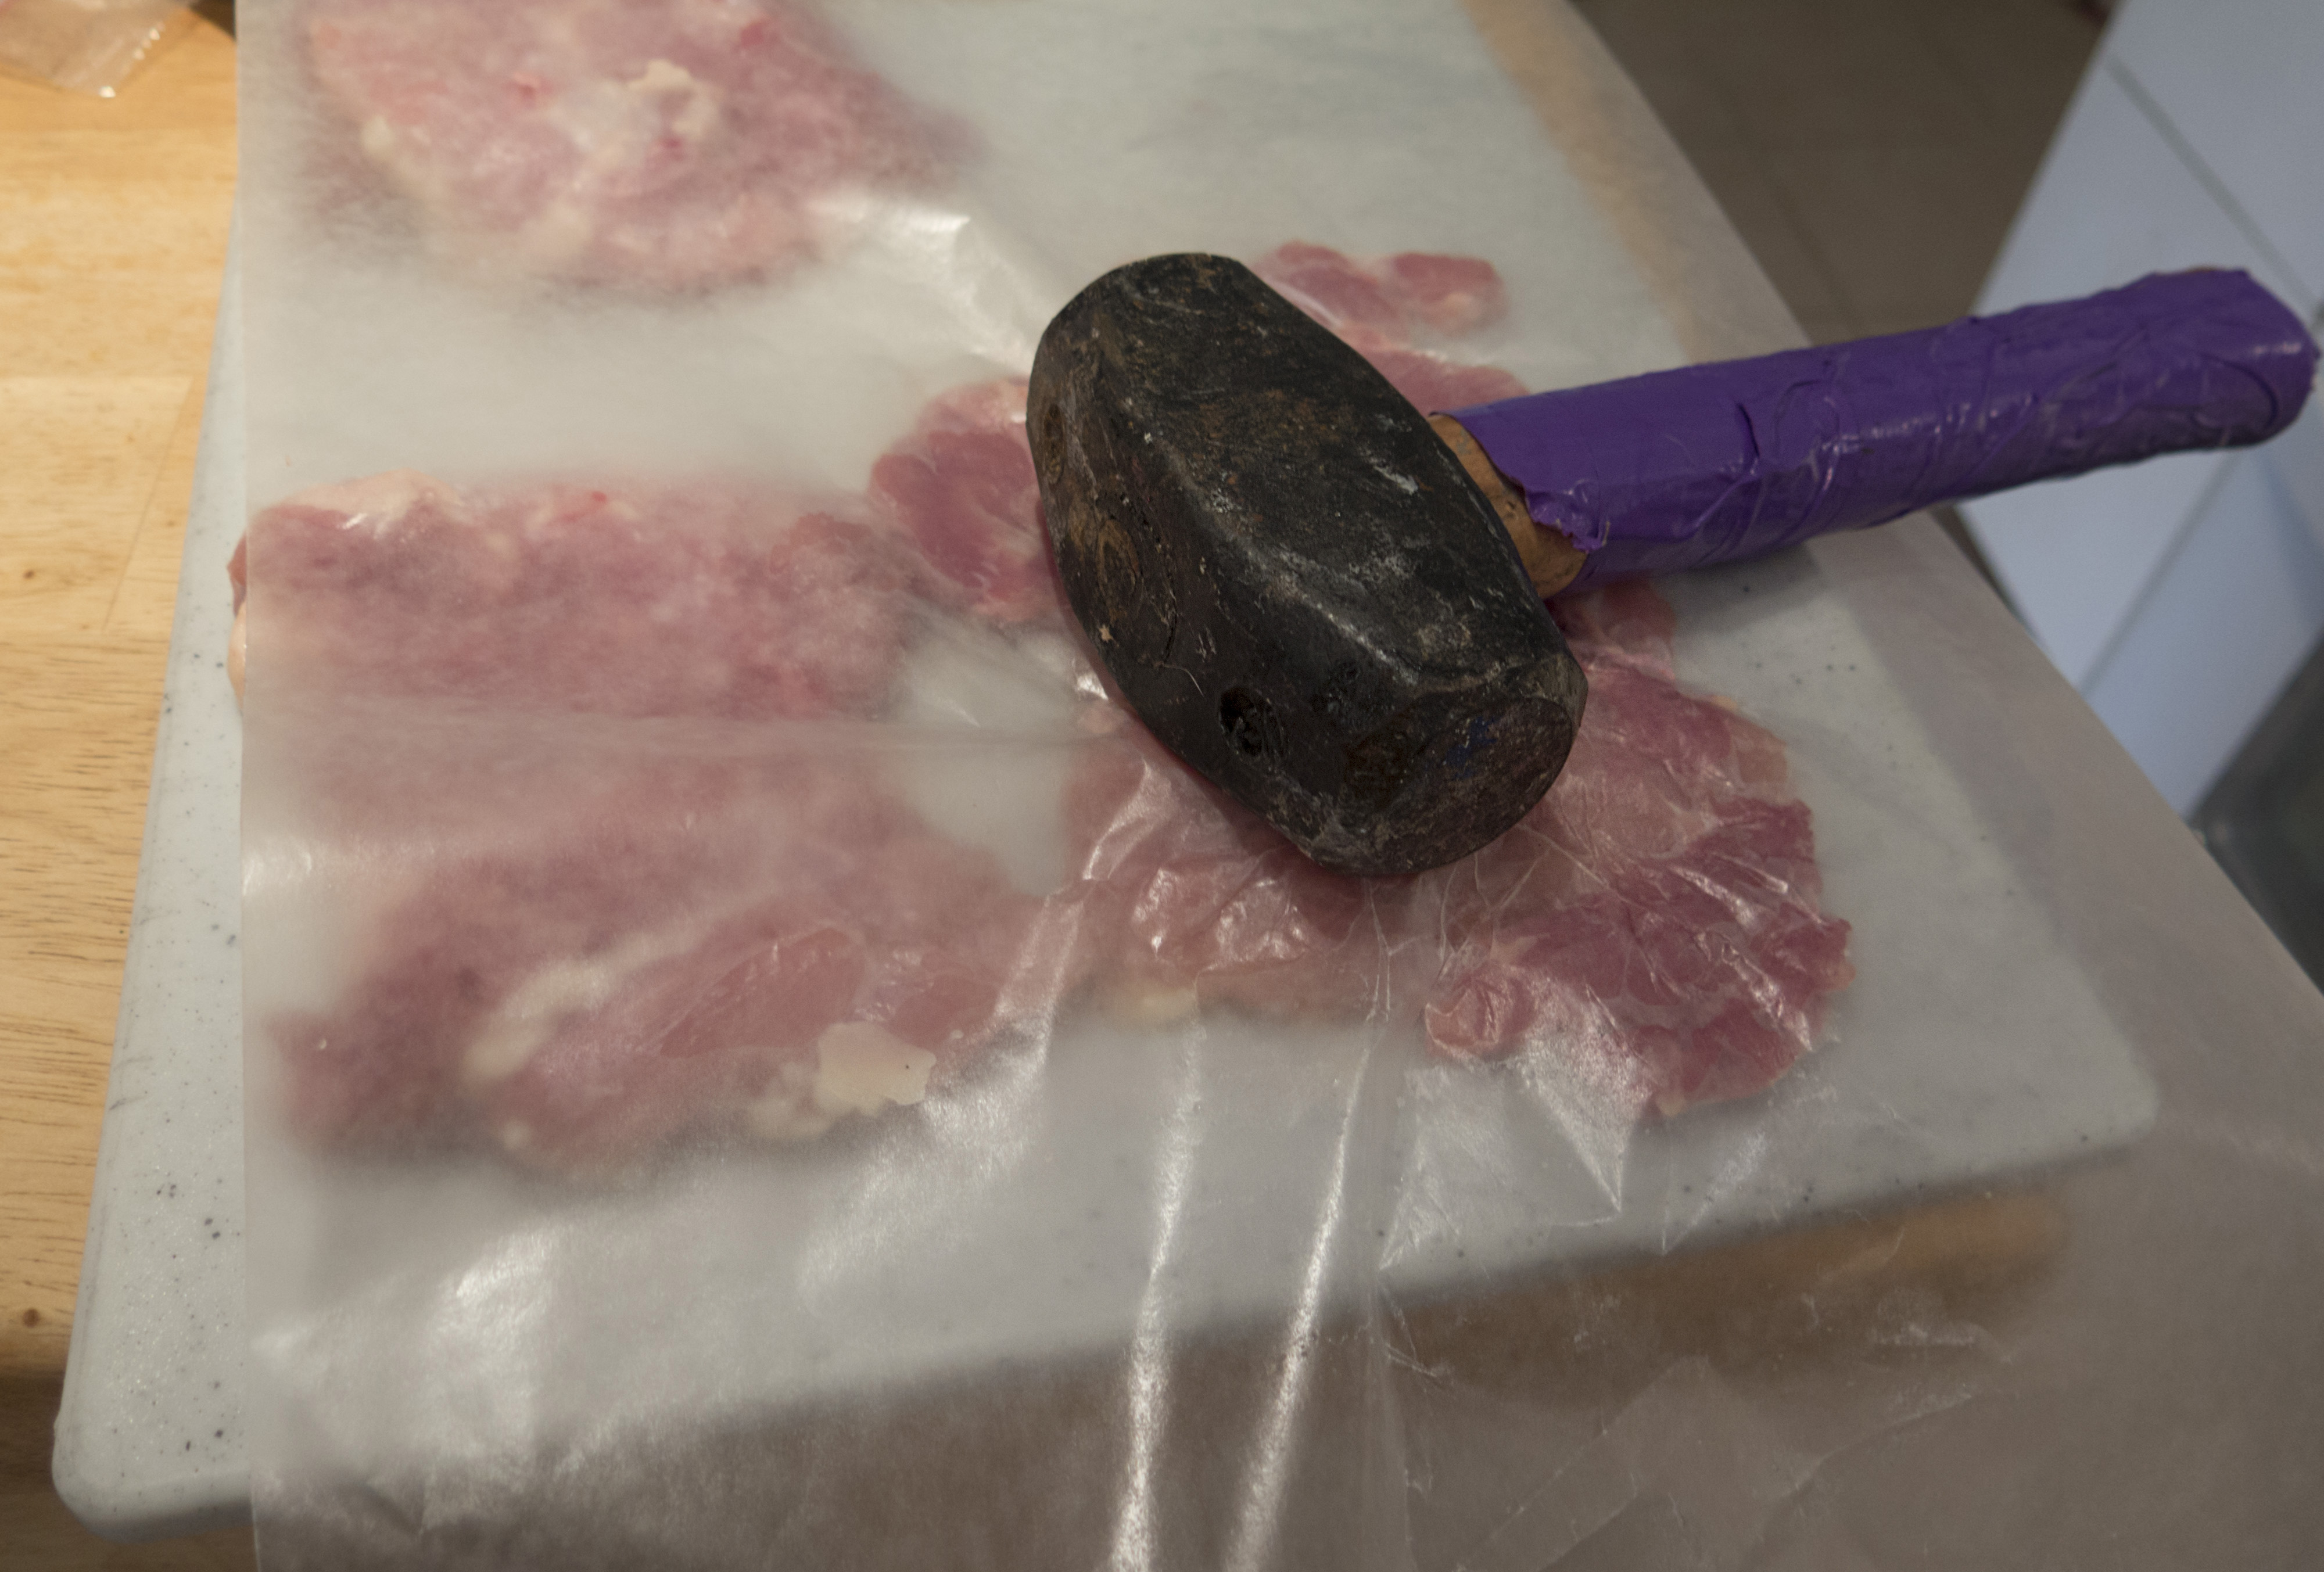
dish, food, cooking, hammer, kitchen, baking, dessert, meat, cuisine, asian food, 365, 3652015imstillstanding, animal fat